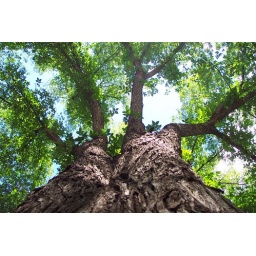
Look at it in the large size and it feels like you are standing below the tree looking up.